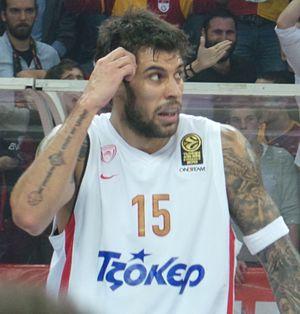
Yeóryios Príntezis, souvent appelé Yórgos Príntezis est un joueur grec de basket-ball. Il mesure 2,06 m et joue aux postes d'ailier et d'ailier fort.